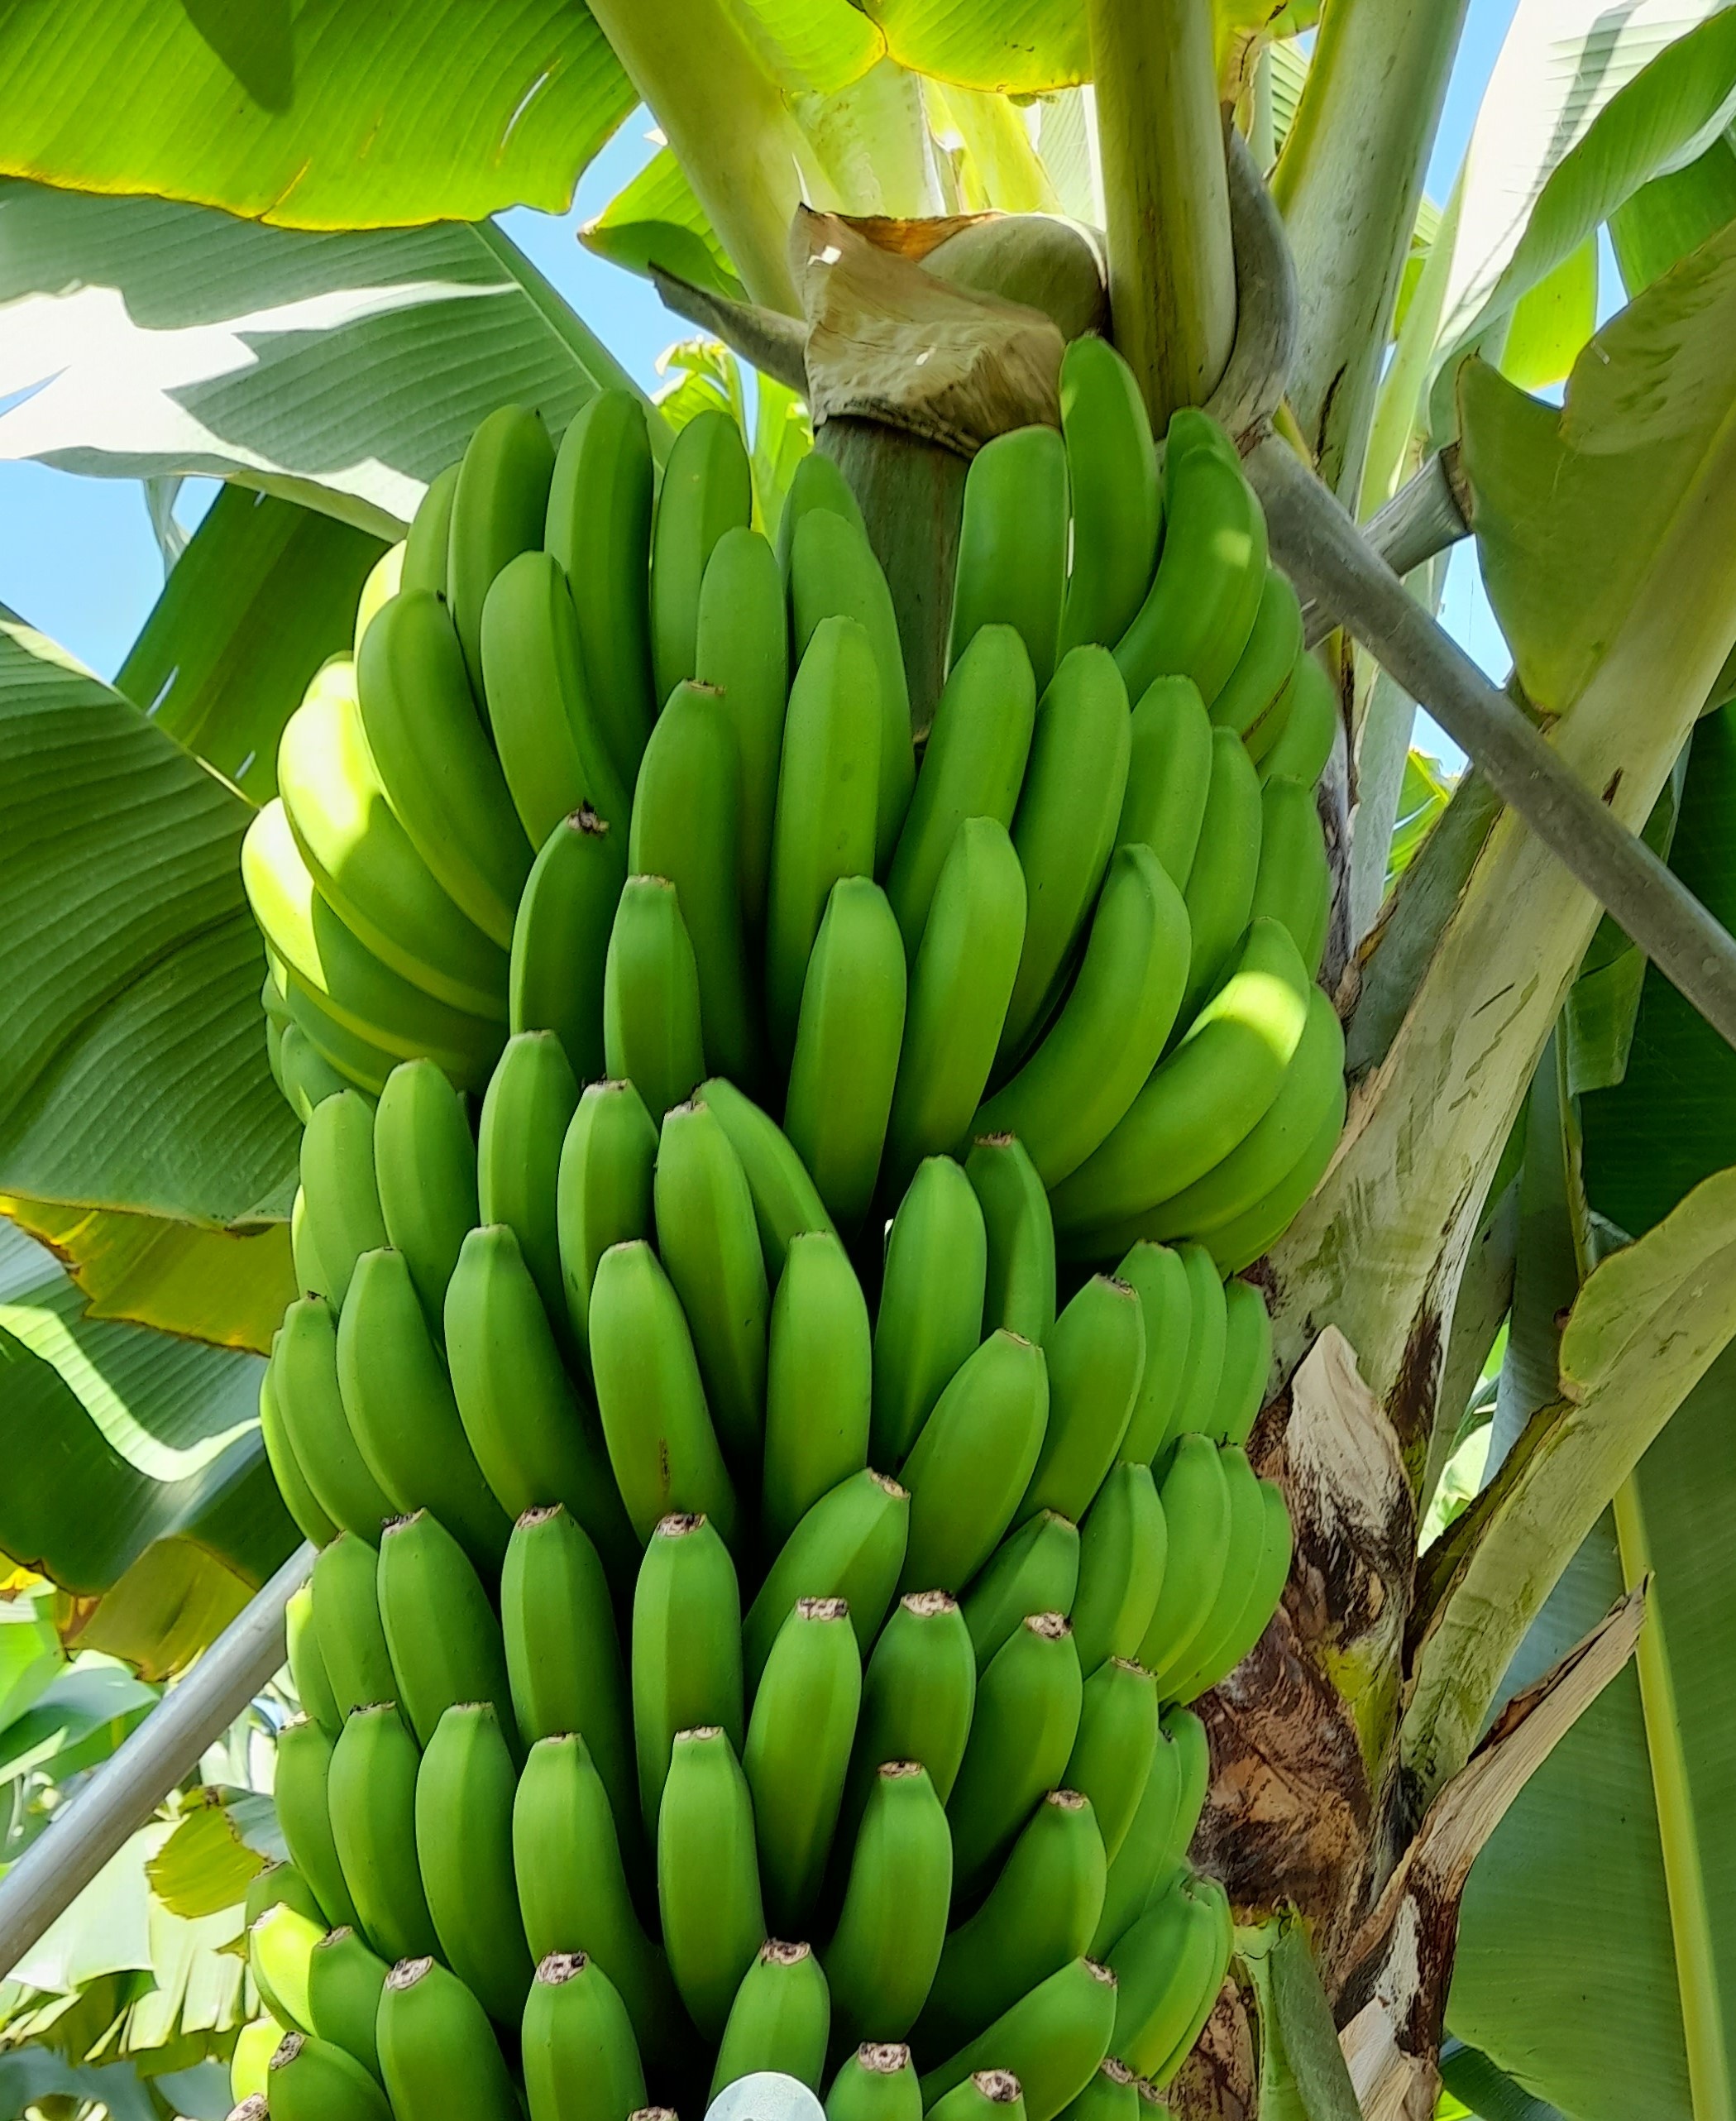
Label: Keep